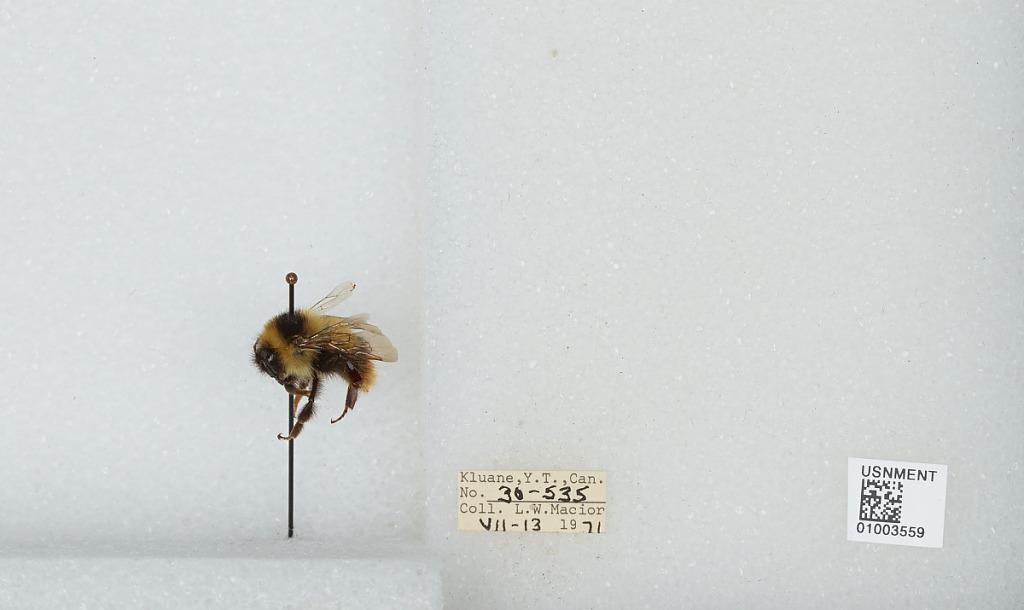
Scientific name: Bombus (Pyrobombus) frigidus Smith
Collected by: L. Macior
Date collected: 1971-7-13
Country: Canada
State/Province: Yukon Territory
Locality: Kluane
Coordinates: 60.75, -139.5